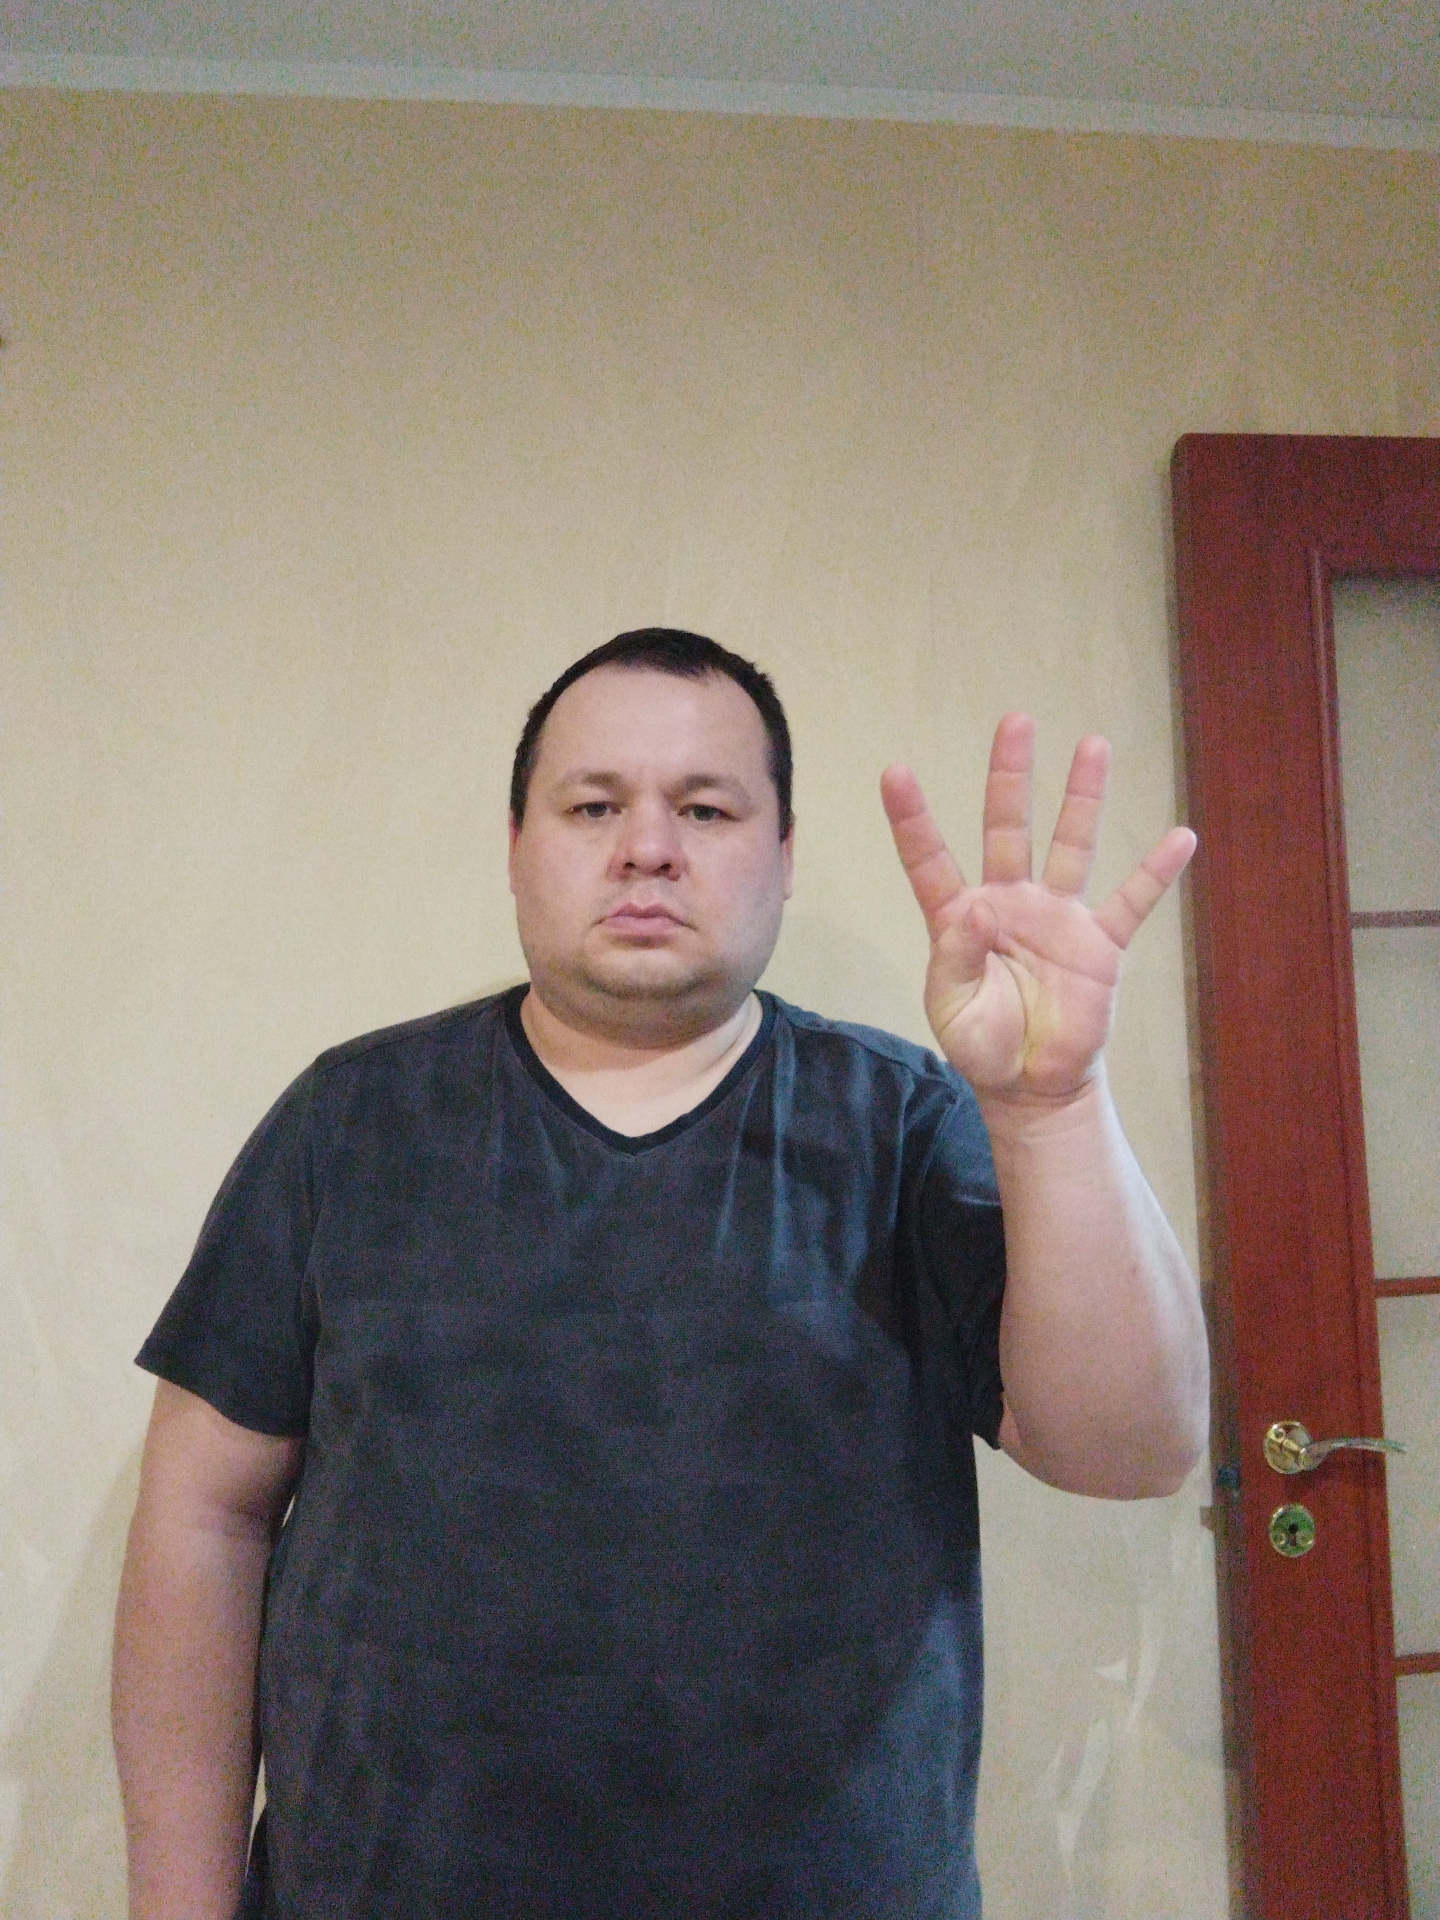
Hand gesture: four